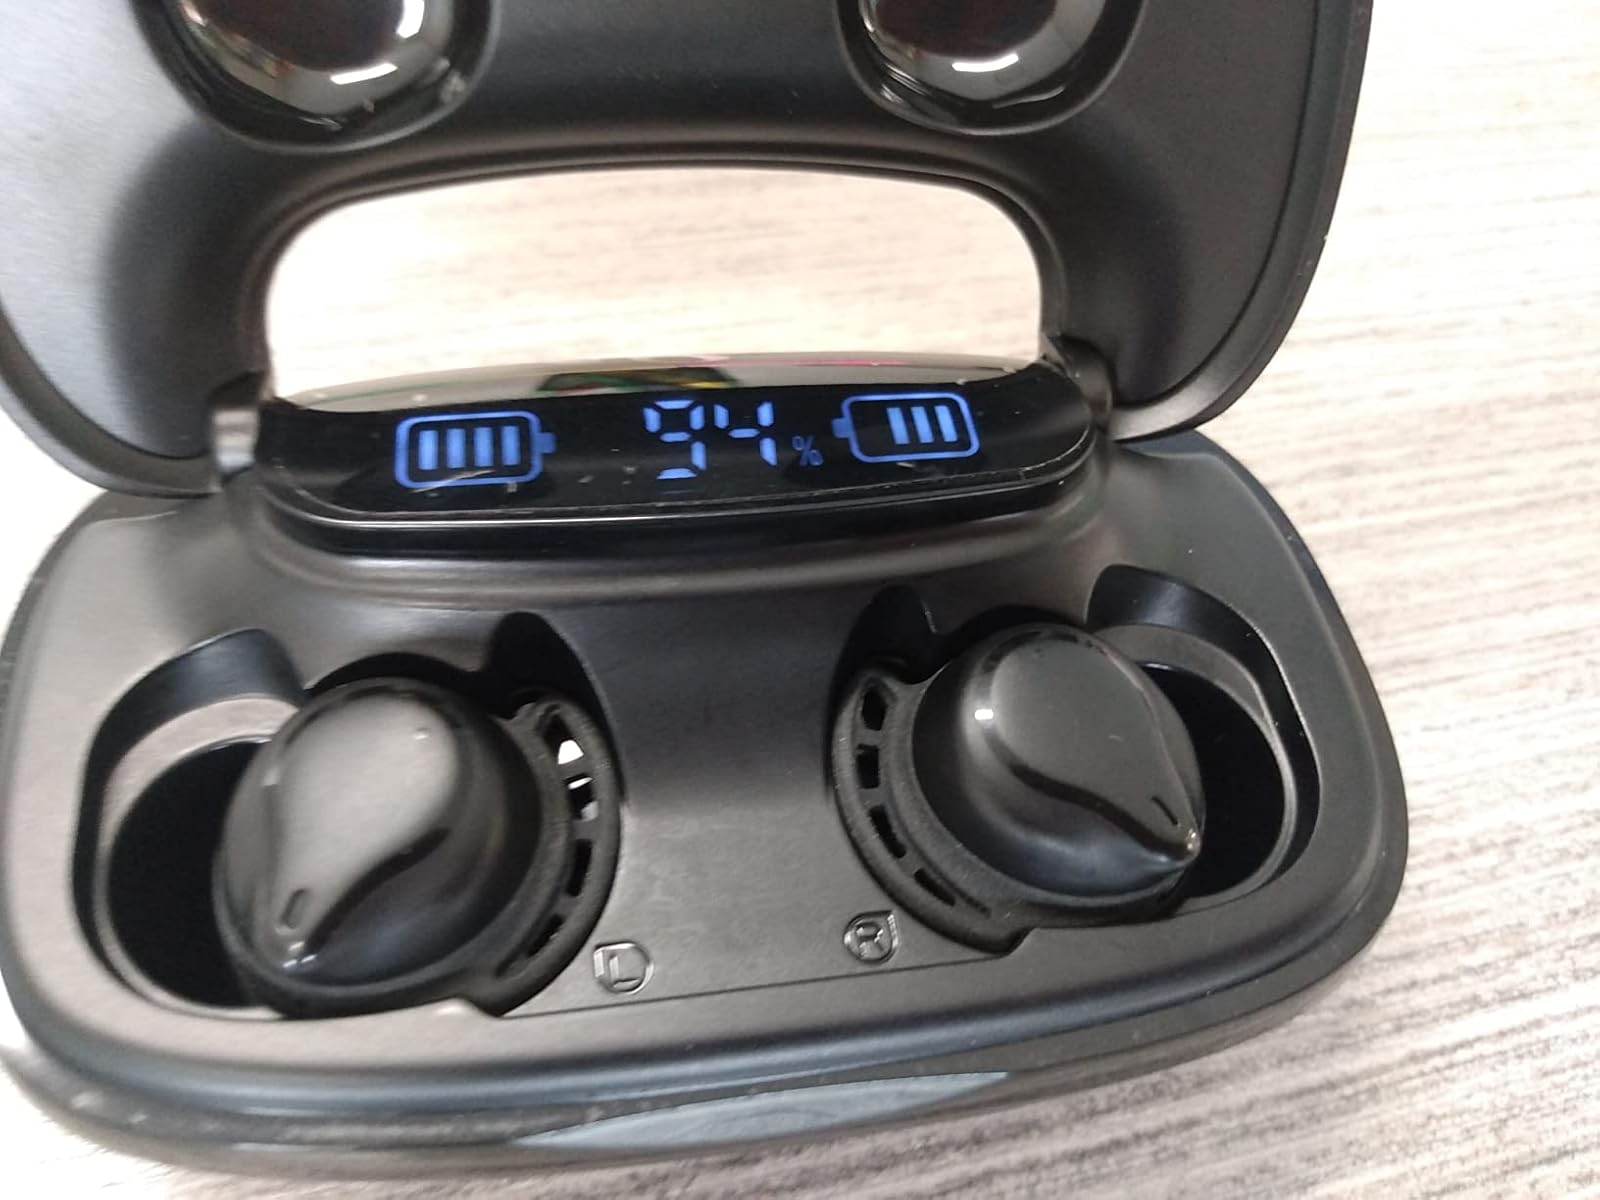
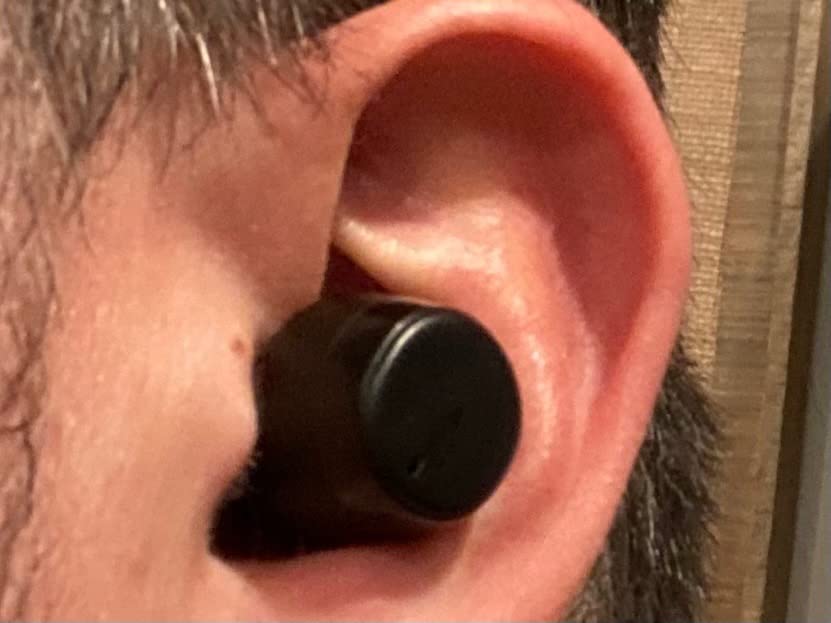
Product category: earbuds
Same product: no